Adie syndrome

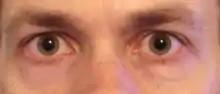
Bilateral mydriasis given the observational diagnosis Adie's pupils by an ophthalmologist

Adie syndrome, also known as Holmes–Adie syndrome, is a neurological disorder characterized by a tonically dilated pupil that reacts slowly to light but shows a more definite response to accommodation (i.e., light-near dissociation). It is frequently seen in females with absent knee or ankle jerks and impaired sweating.